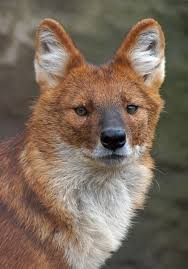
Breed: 209-n000043-dhole